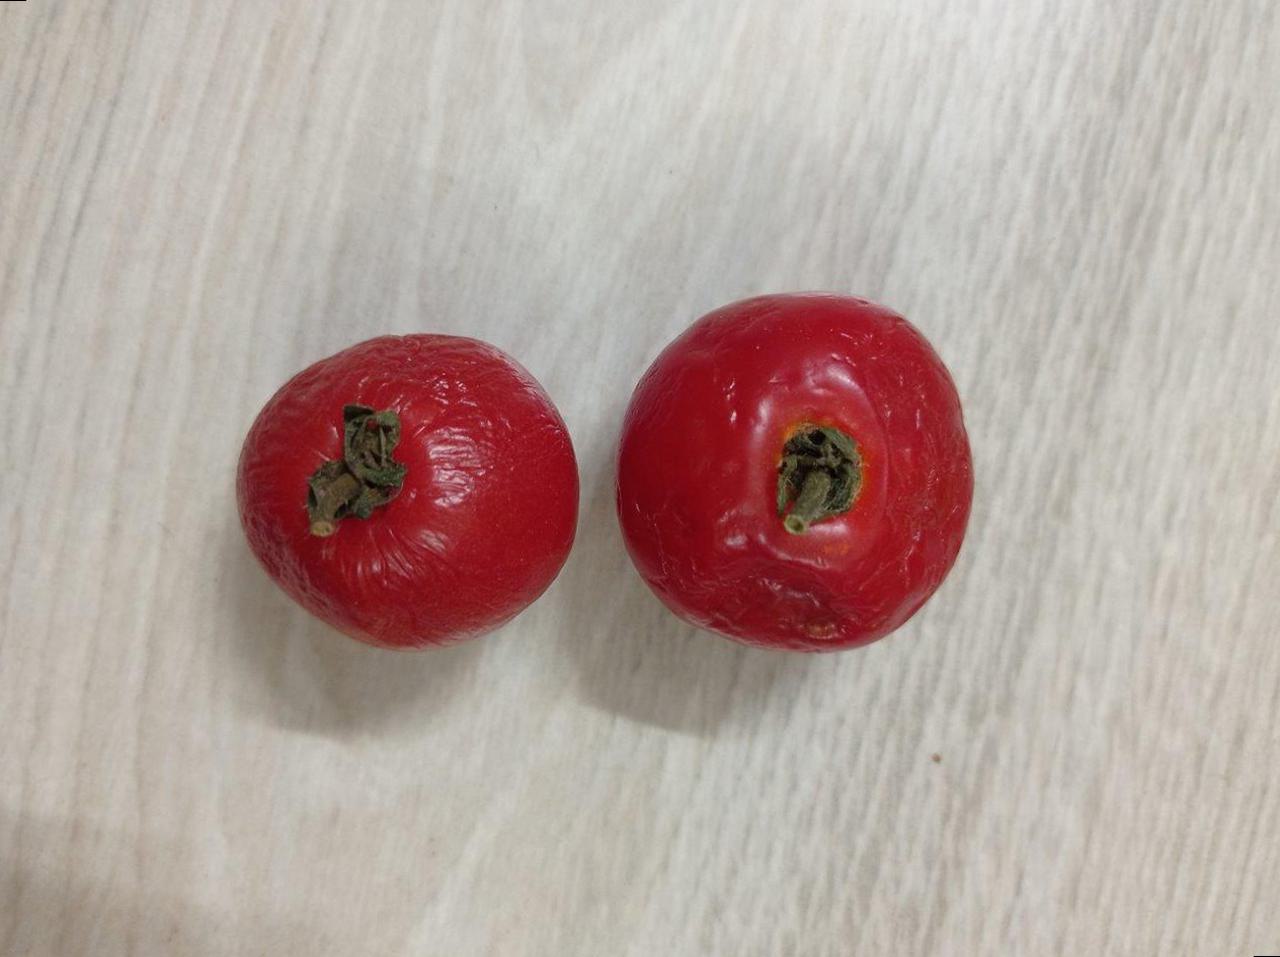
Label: Rotten